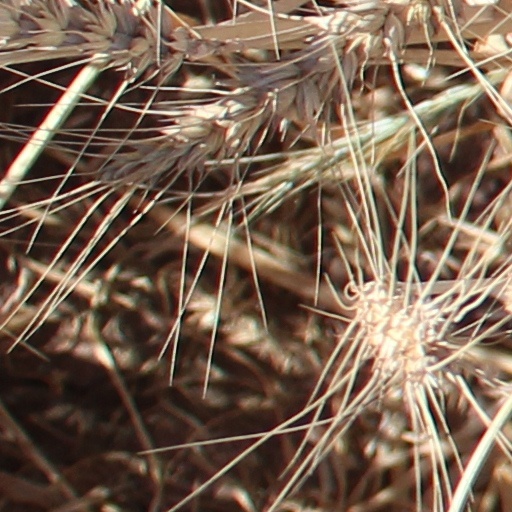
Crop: wheat